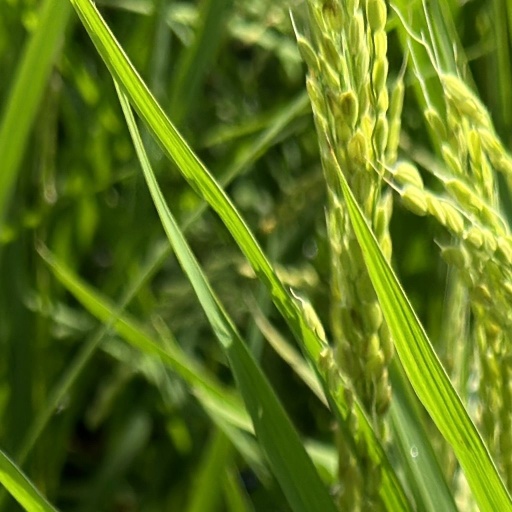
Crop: rice